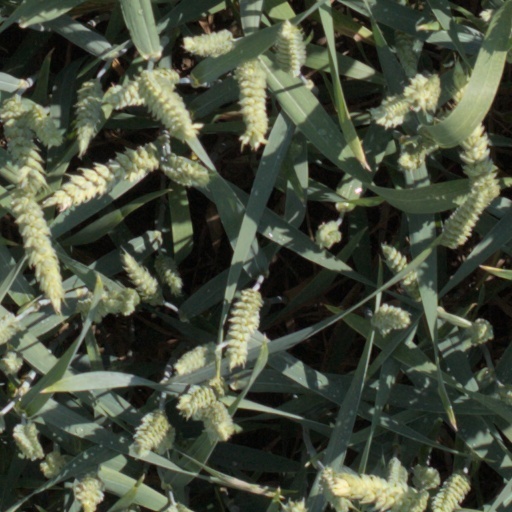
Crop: wheat